Achill Island

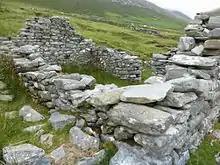
Inside the ruins of one of the houses at the deserted village

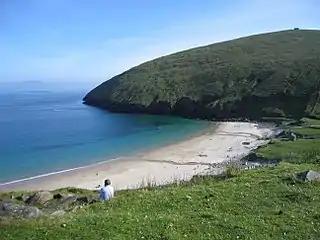
Keem Bay

Close to Dugort, at the base of Slievemore mountain lies the Deserted Village. There are between 80 and 100 ruined houses in the village. The houses were built of unmortared stone. Each house consisted of just one room. In the area surrounding the Deserted Village, including on the mountain slopes, there is evidence of 'lazy beds' in which crops like potatoes were grown. In Achill, as in other areas of Ireland, a 'rundale' system was used for farming. This meant that the land around a village was rented from a landlord. This land was then shared by all the villagers to graze their cattle and sheep. Each family would then have two or three small pieces of land scattered about the village, which they used to grow crops. For many years people lived in the village and then in 1845 famine struck in Achill as it did in the rest of Ireland. Most of the families moved to the nearby village of Dooagh, which is beside the sea, while others emigrated. Living beside the sea meant that fish and shellfish could be used for food. The village was completely abandoned and is now known as the 'Deserted Village'.